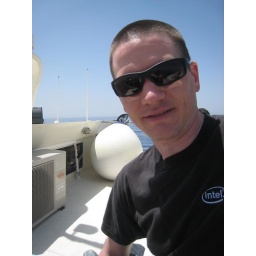
I'm waiting to get off the high speed ferry so we can pick up our sail boat in Kos.